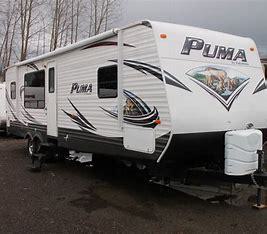
Brand: Puma
Model: 30